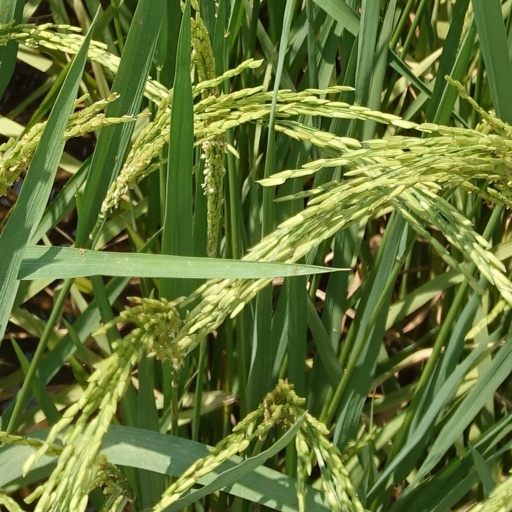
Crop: rice